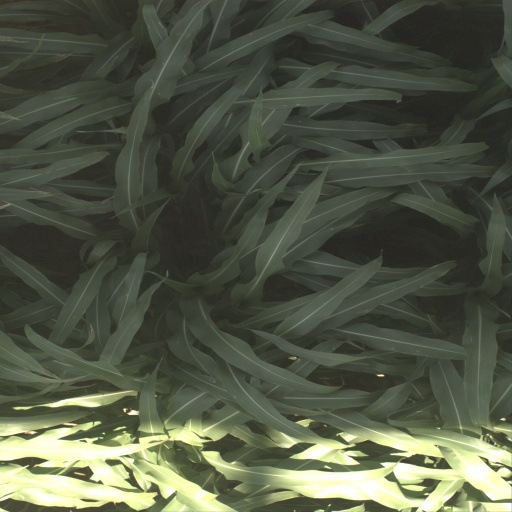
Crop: sorghum